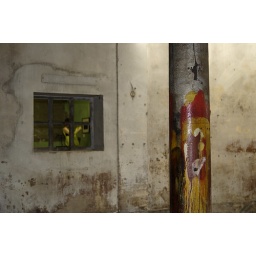
in Arles (France), deserted machine shops belonging to the SNCF, the national railroad company. It's actually used for photographic exhibitions.